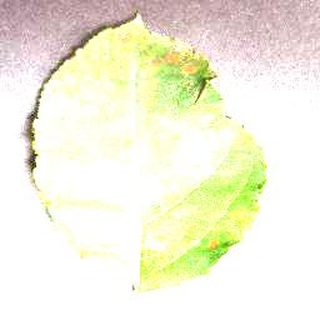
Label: apple_cedar_apple_rust